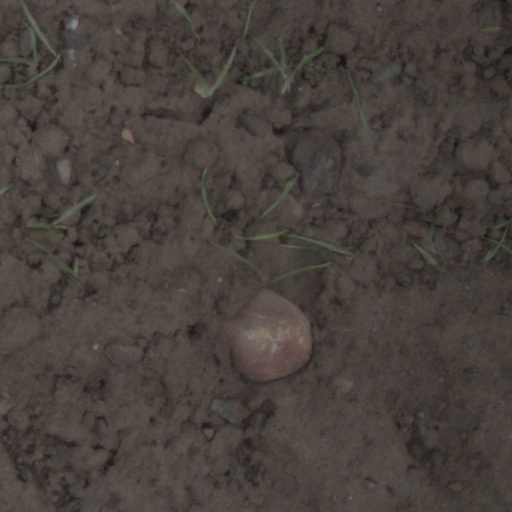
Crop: wheat